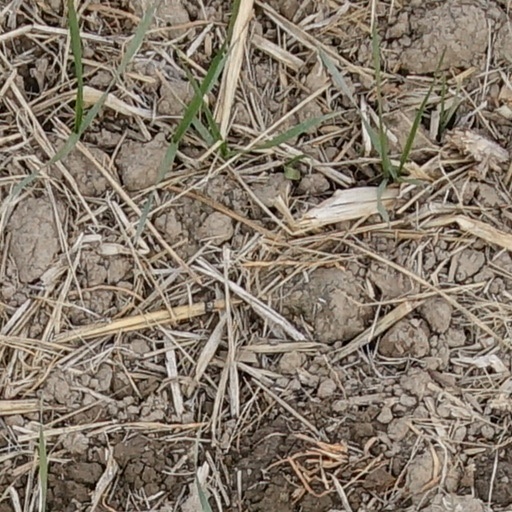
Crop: wheat